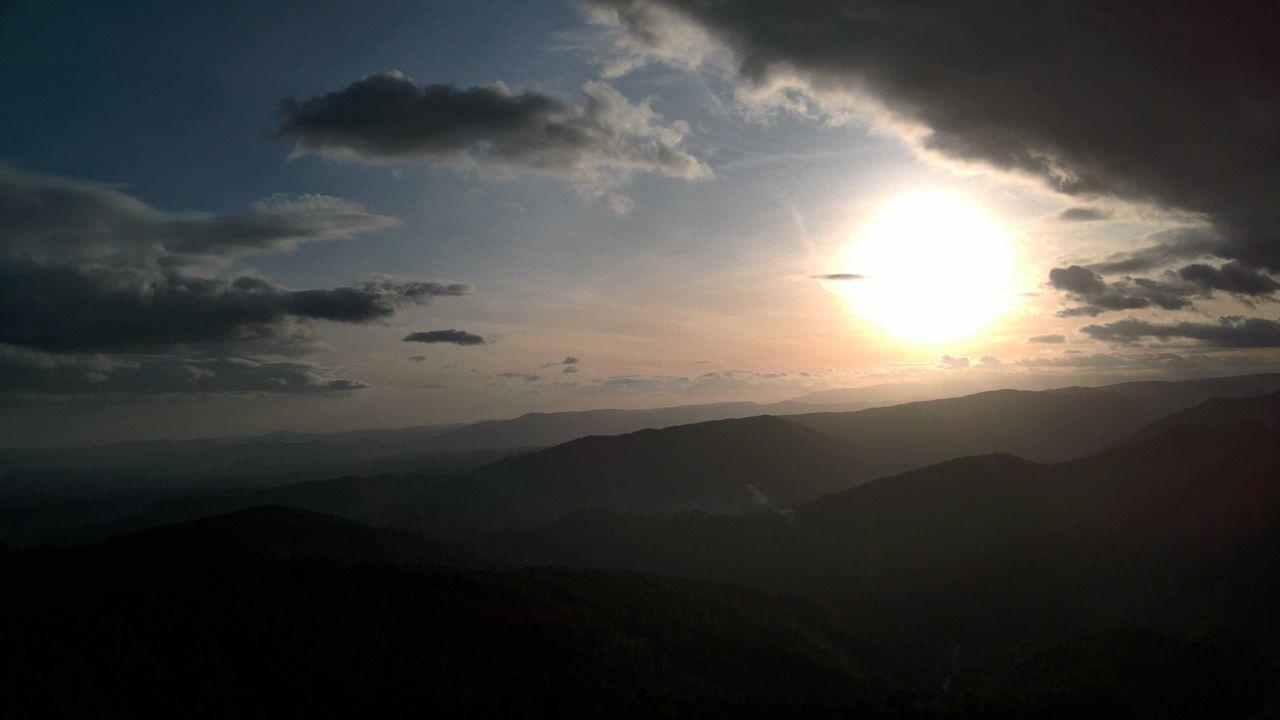
Fire: no
Smoke: yes